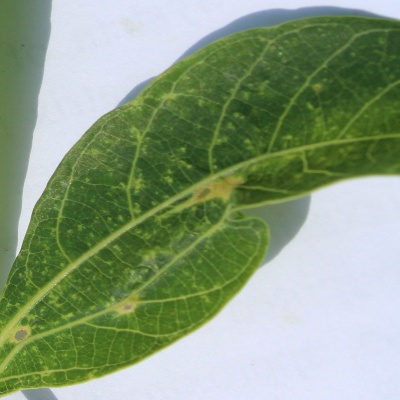
Crop: Cassava
Condition: green mite